Camp George West Historic District

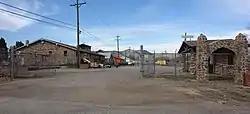

Camp George West Historic District or Camp George West (also known as State Rifle Range;5JF145) was a military base for the Colorado National Guard, located at 15000 S. Golden Rd., Golden, Colorado. It was used as a rifle range, while artillery practice took place on Green Mountain, on the north side of present-day Hayden Park near Lakewood, Colorado. The Department of Defense Military Munitions Response Program has financed investigations to identify unexploded ordnance there since 2012.